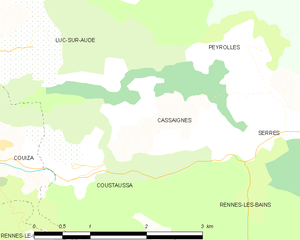
Carte des communes françaises: Cassaignes